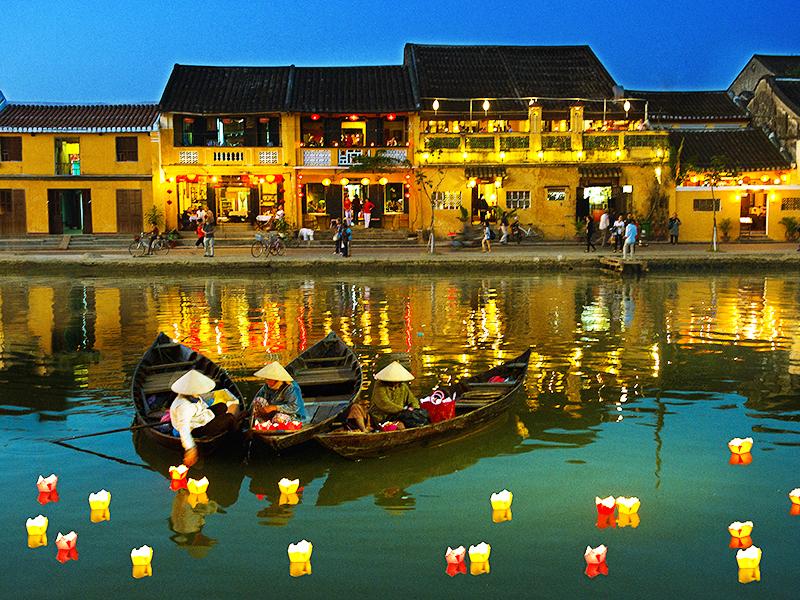
có ba con thuyền đang xuất hiện ở gần những chiếc đèn hoa đăng